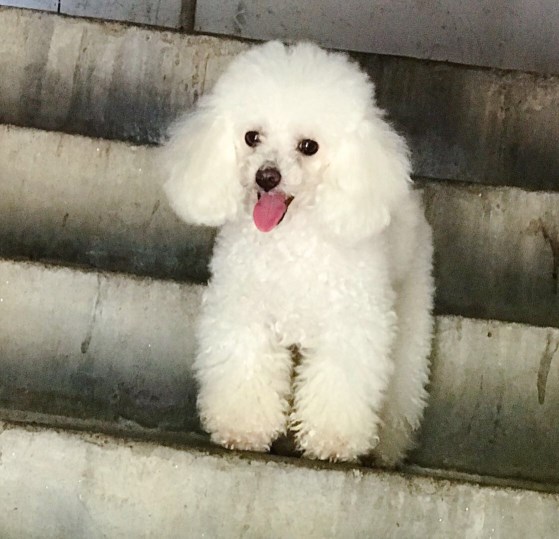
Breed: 2925-n000114-toy_poodle